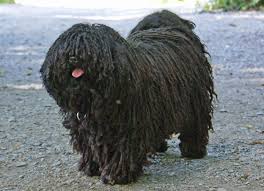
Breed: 318-n000115-komondor